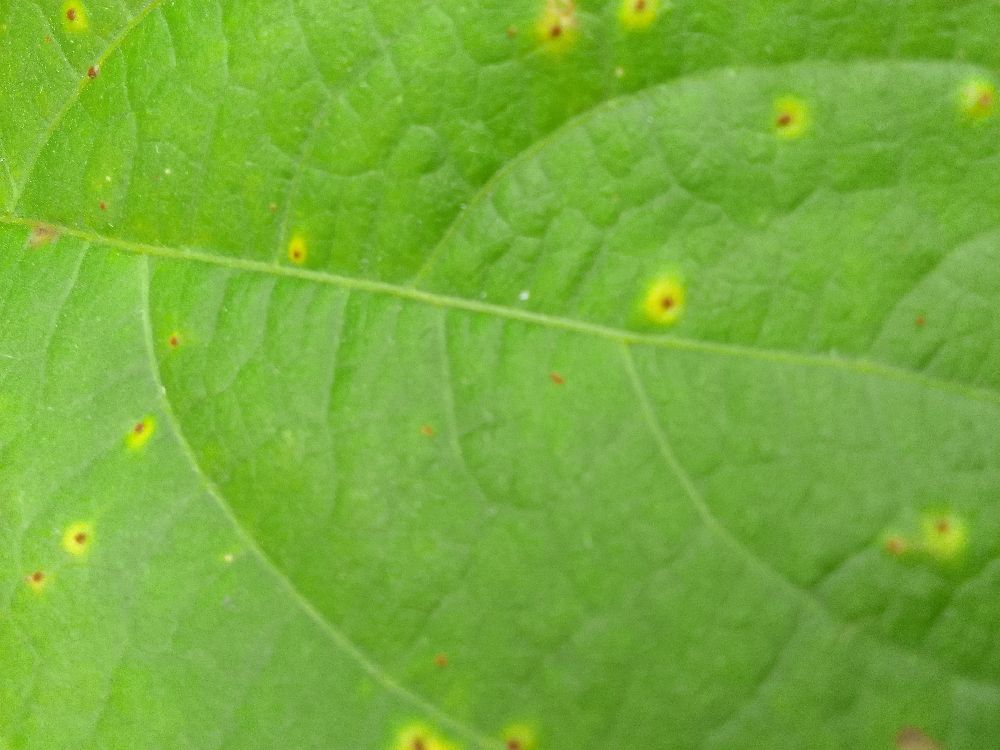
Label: rust